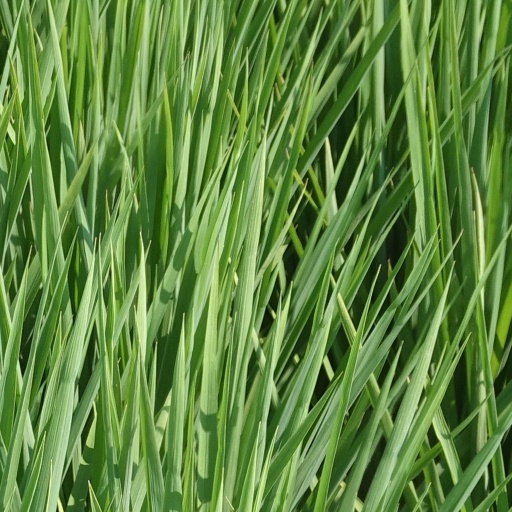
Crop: rice